Boston Garden

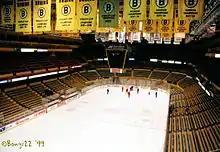
Shot of the New York Rangers practicing in Boston Garden

The Garden's hockey rink was undersized at , some nine feet shorter and two feet narrower than standard, due to the rink being built at a time when the NHL did not have a standard size for rinks. This size matched the size of the Boston Arena ice surface, the original home of the Bruins. When the Bruins moved in as tenant, the Boston Arena had had a ice surface; this was reduced so as to add more seats. The Boston Arena, later renamed the Matthews Arena, modified its ice surface in 1995 to the standard-length rink, still in use in the 21st century for college hockey. Visiting players were frequently thrown off their games by the differing setup of the players' benches being on opposing sides of the ice, as well as the non-standard penalty box locations. This also was the setup in the Boston Arena. This setup, still occasionally seen in college hockey, was done to ensure that each team could have a bench connected to their dressing room. Towards the end of the Garden's life as an arena, the NHL required all rinks to have both benches on the same side: the Garden obliged by moving the penalty boxes (formerly adjacent to the Bruins' bench) to the side vacated by the visitor's bench, and as such visiting teams were required to skate across the ice to head back to their rooms.